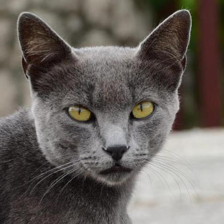
Label: animals